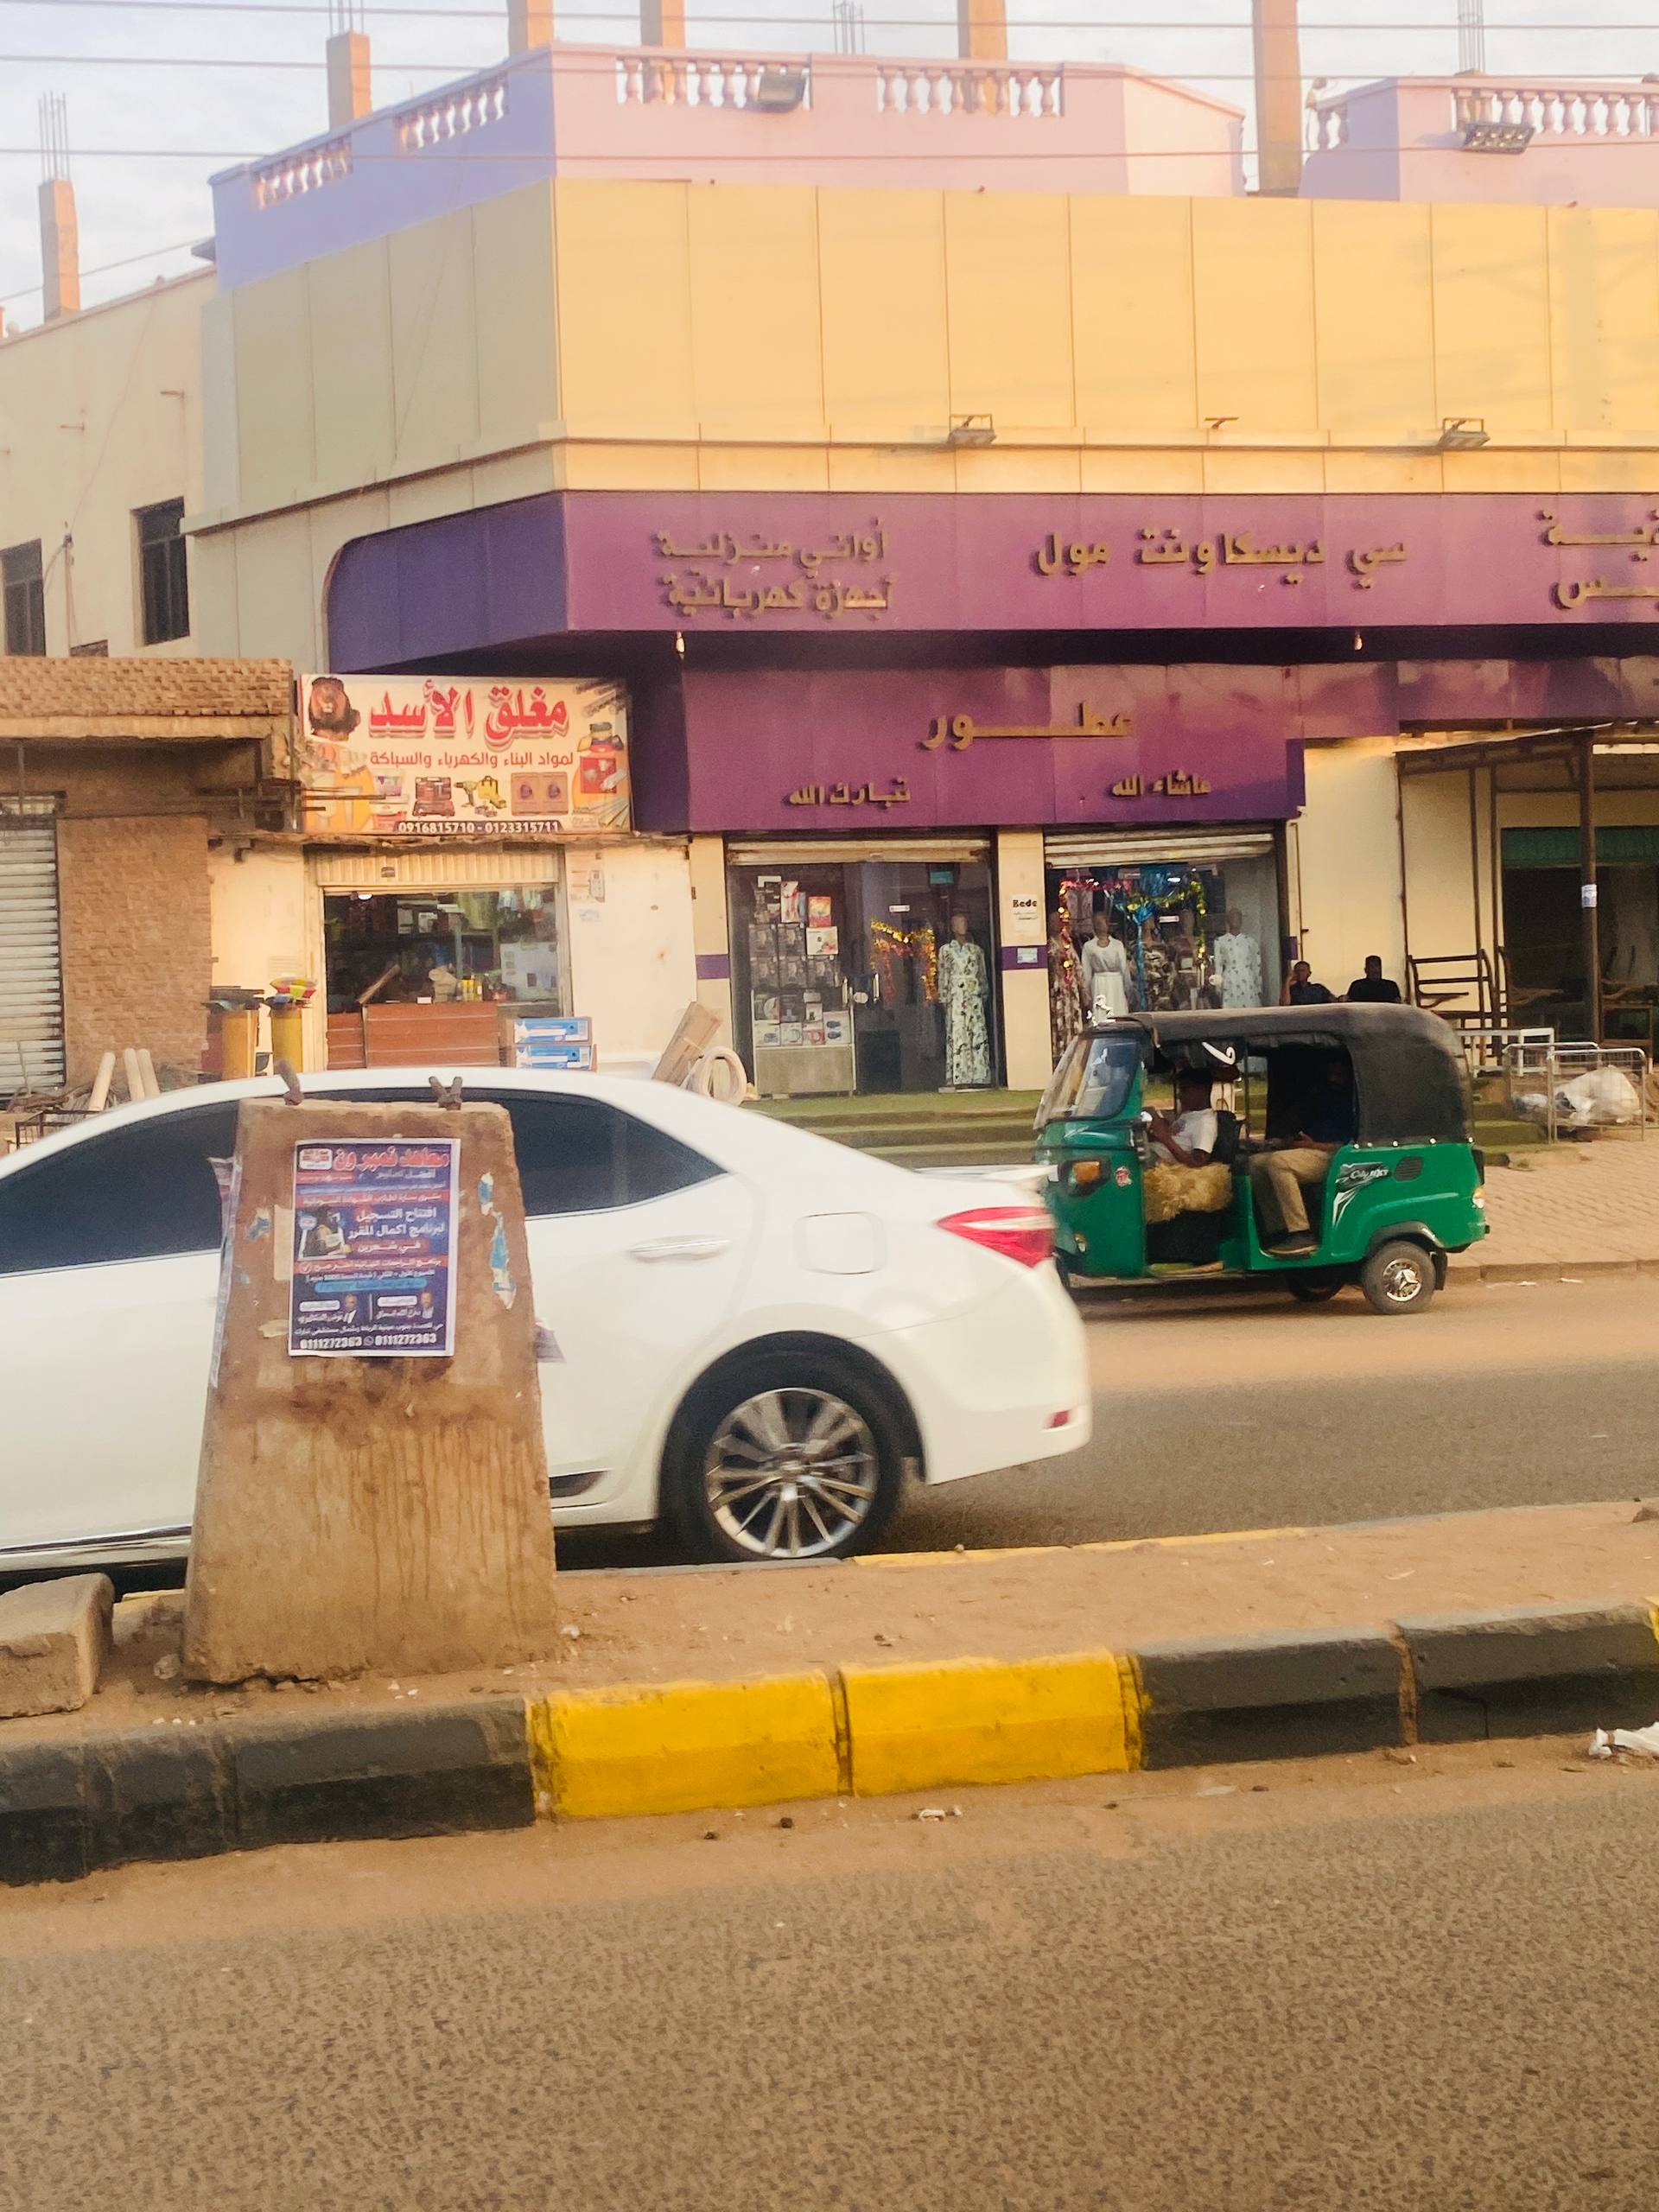
الوصف بالفصحى: سيارة و توكتوك أمام محل تجاري
الوصف بالعامية السودانية: عربية و ركشة قدام محل تجاري
التصنيف: Public Spaces & Infrastructure